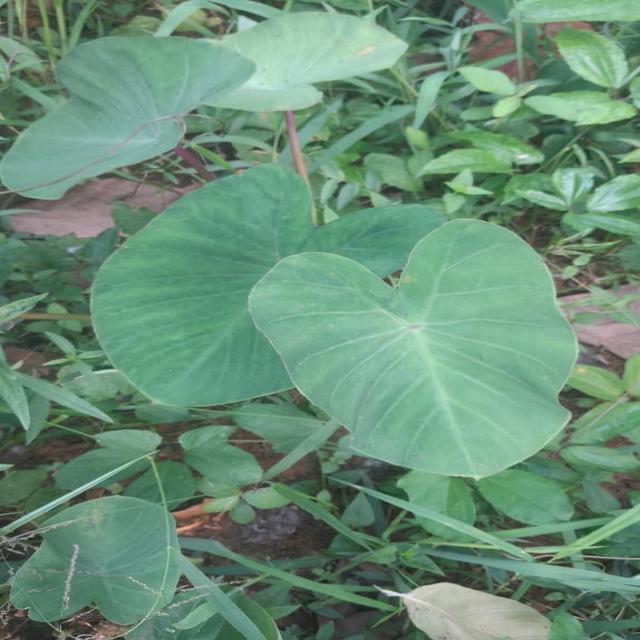
Label: Healthy